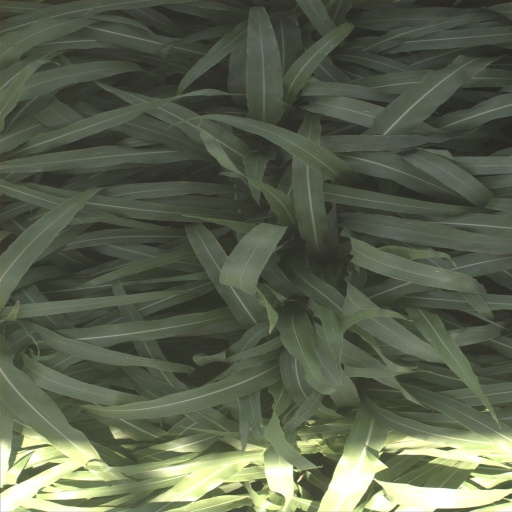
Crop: sorghum